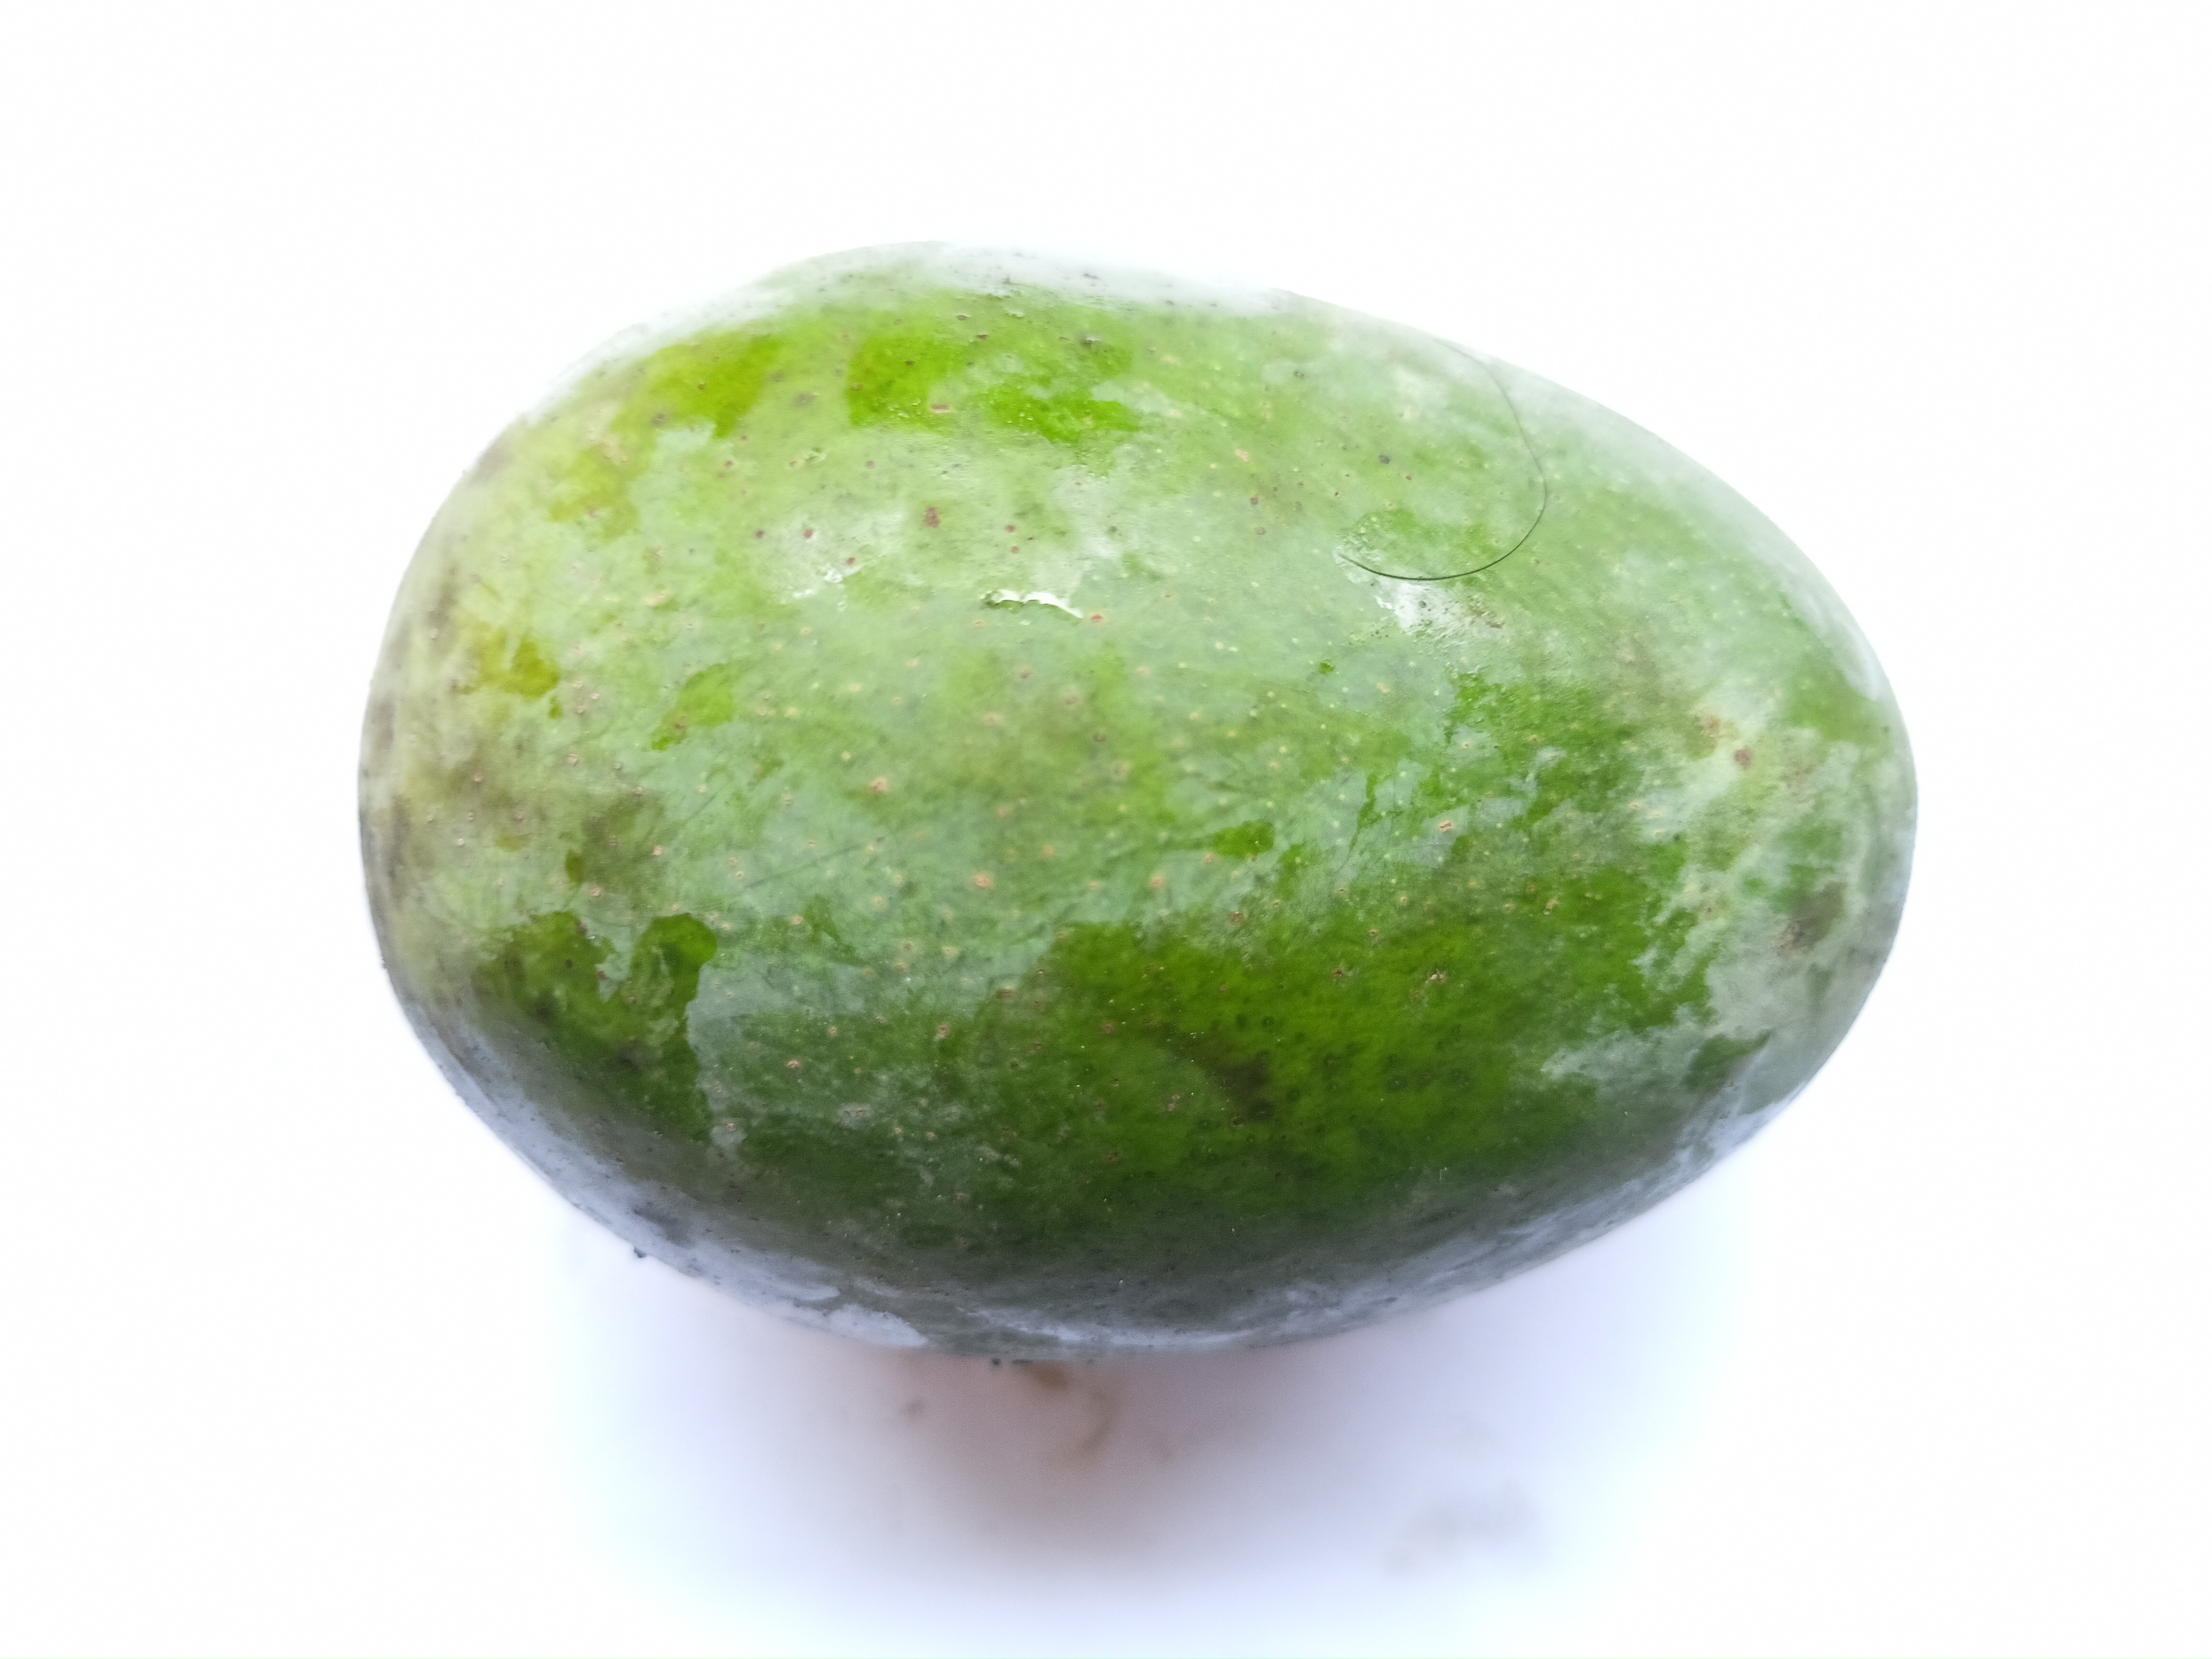
Mango variety: Khrishapat